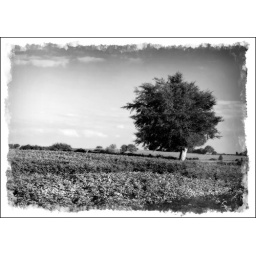
it's just a tree ... in a field , near Garvagh !